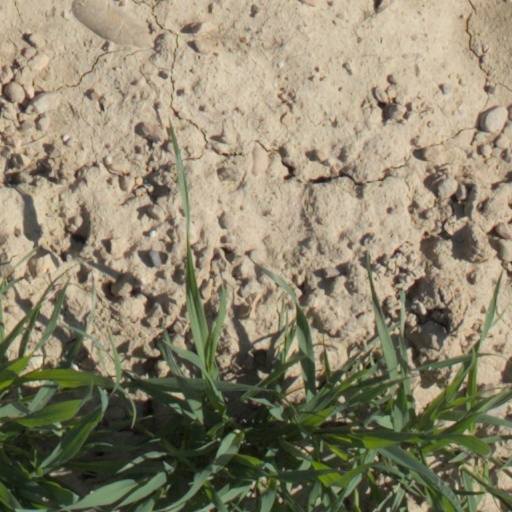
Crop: wheat